Describe the emotion expressed in this image:  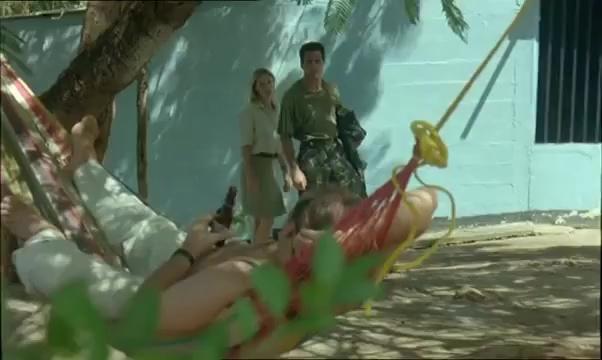
This person displays Suffering, valence and arousal with high intensity.